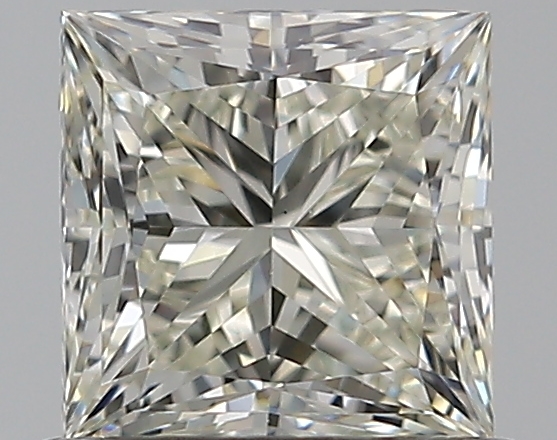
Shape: princess
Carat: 0.73
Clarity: VS2
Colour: L
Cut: EX
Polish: EX
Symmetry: VG
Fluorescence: N
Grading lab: GIA
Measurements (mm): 4.81 x 4.77 x 3.48